Those Old Love Letters

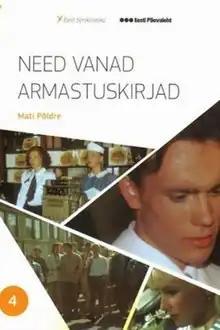

Those Old Love Letters is a 1992 Estonian drama film directed by Mati Põldre. The film was selected as the Estonian entry for the Best Foreign Language Film at the 65th Academy Awards, but was not accepted as a nominee.